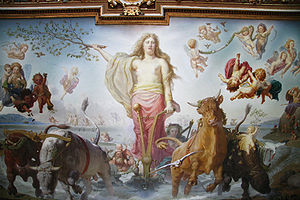
Plafondmaleri
Gefion pløjer jorden i Sverige eller Gefion pløjer Sjælland ud. Plafondmaleri af Lorenz Frølich
"Plafondmaleri eller loftsmaleri er udsmykning af lofter dels med ornamenter, løvværk, grotesker etc., dels med virkelige malerier, ""billeder"".